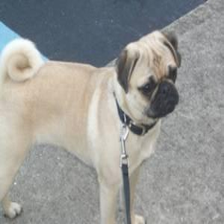
Species: dog
Breed: pug